Kitashinagawa Station

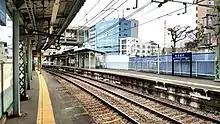
View of the platforms in March 2022

This station consists of two side platforms serving two tracks. Adjacent to the platforms on the west side is a two track siding, used for storing maintenance equipment.